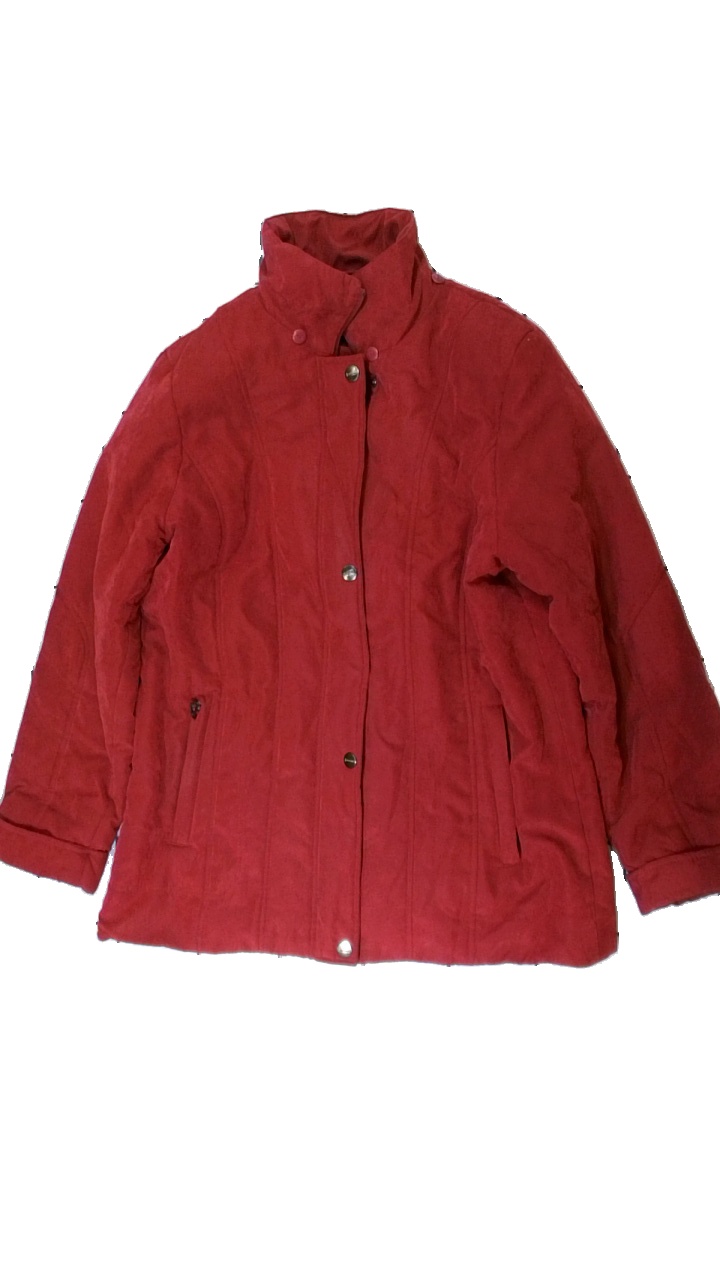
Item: Winter Jacket (Ladies)
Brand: Windfield
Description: röd vinter jacka, nopprig vid händerna
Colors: Red
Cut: Regular
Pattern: Embroidered
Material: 100% polyester
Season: Winter
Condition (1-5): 3
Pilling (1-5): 3
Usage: Export
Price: <50